Newport-class tank landing ship

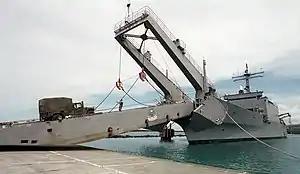
USS "Frederick" with its bow ramp extended

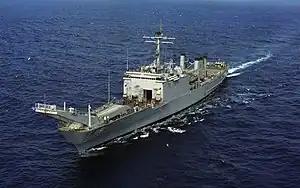
USS "Racine" bow view with bow ramp sitting on deck

The "Newport" class were designed under project SCB 247 to meet the goal put forward by the United States amphibious forces to have a tank landing ship (LST) capable of over . However, the traditional bow door form for LSTs would not be capable of such speed. Therefore, the designers of the "Newport" class came up with a design of a traditional ship hull with a aluminum ramp slung over the bow supported by two derrick arms. The ramp was capable of sustaining loads up to . This made the "Newport" class the first to depart from the standard LST design that had been developed in early World War II.